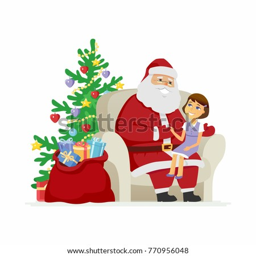
film character and a girl - modern cartoon characters isolated illustration on white background .